Queen Victoria Silver Jubilee Memorial Technical College

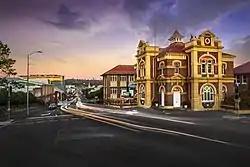
Former Ipswich Technical College, 2015

Queen Victoria Silver Jubilee Memorial Technical College is a heritage-listed technical college at 88 Limestone Street, Ipswich, City of Ipswich, Queensland, Australia. It was designed by architect George Brockwell Gill and built from 1897 to 1937. It is also known as Ipswich TAFE College and Ipswich Technical College. It was added to the Queensland Heritage Register on 21 October 1992.